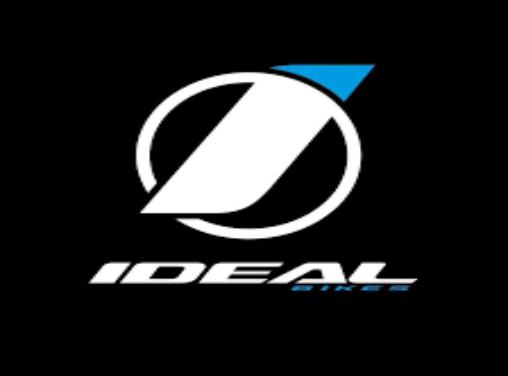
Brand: Ideal Bikes
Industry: Transportation